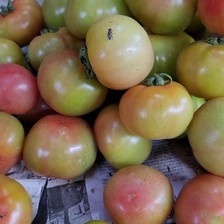
Label: tomato